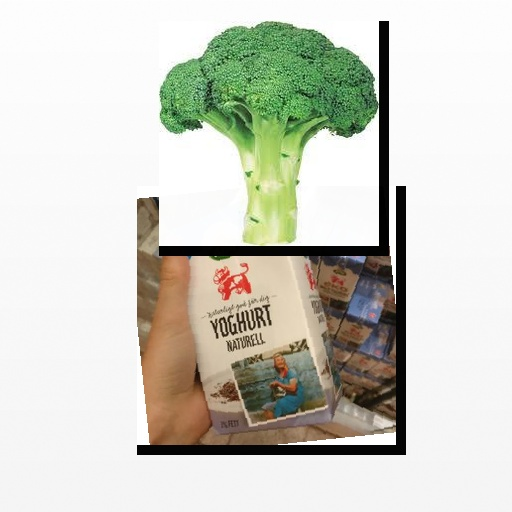
Food items: broccoli, yoghurt